Jason Kreis

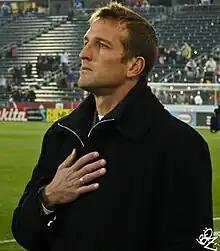
Kreis as head coach of Real Salt Lake

Jason Clarence Kreis (born December 29, 1972) is an American soccer coach and former player who is the director of operations and special projects for Major League Soccer side Real Salt Lake and the former head coach of the United States under-23 team. From 2021 to 2023, he also served as an assistant coach for MLS club Inter Miami. He coached Orlando City SC in Major League Soccer and was previously an assistant coach under Jürgen Klinsmann for the United States men's national soccer team. Prior to that he was the head coach of New York City FC and Real Salt Lake.